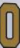
Number: 0